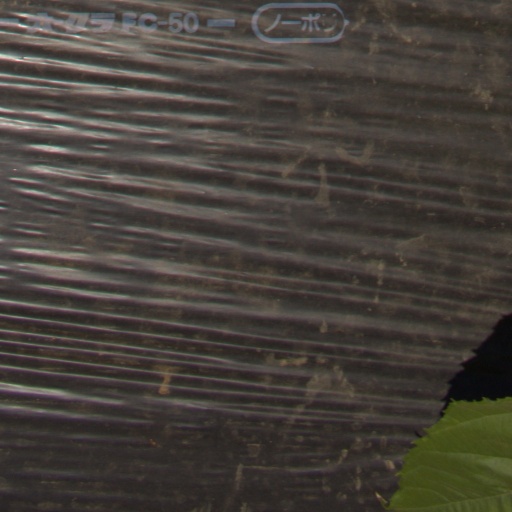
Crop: Jerusalem artichoke